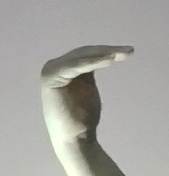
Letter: haa